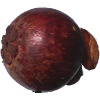
Label: Mangostan 1